Keijō Imperial University

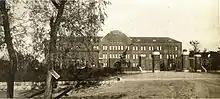
Keijō Imperial University Preliminary School

Keijō Imperial University was founded in 1924. For the first two years, students were enrolled only in the preparatory education division (予科), which was similar to the Higher Schools in mainland Japan, except it was a year shorter and included Japanese language instruction for Korean students, as most faculty members were Japanese. When the first group of students completed their preparatory education in 1926, three-year programs for law and literature were introduced, along with a four-year medical program.